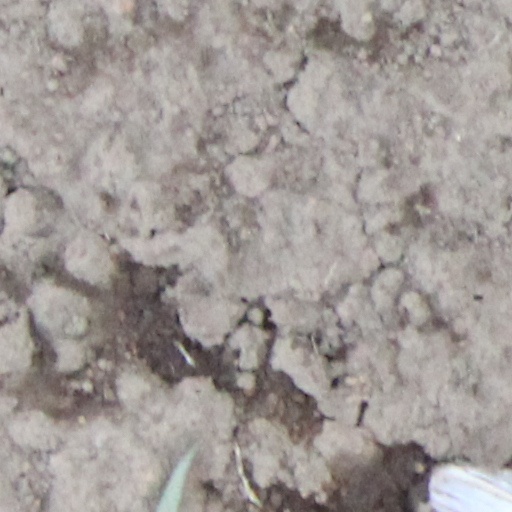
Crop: wheat